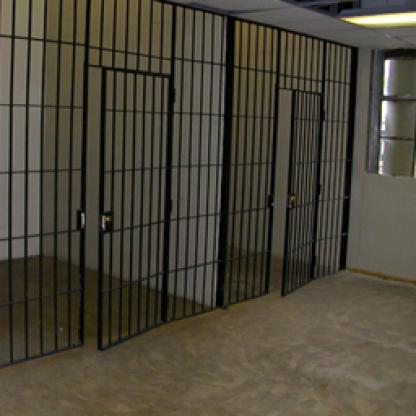
Scene: Indoor